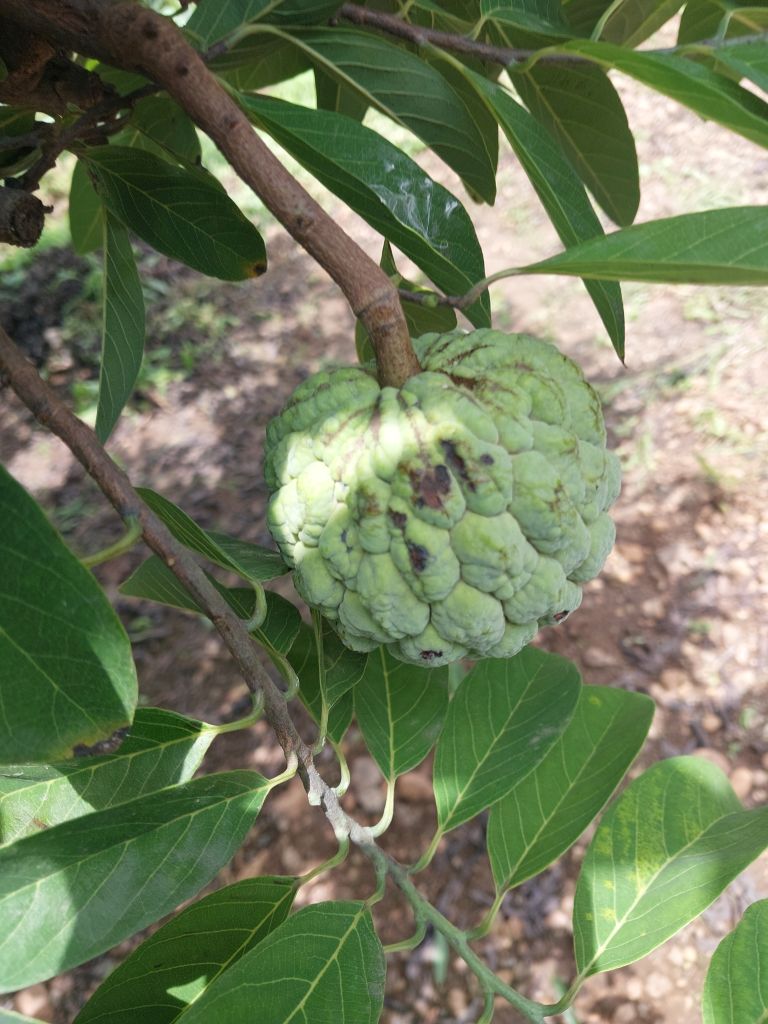
Disease label: Blank Canker